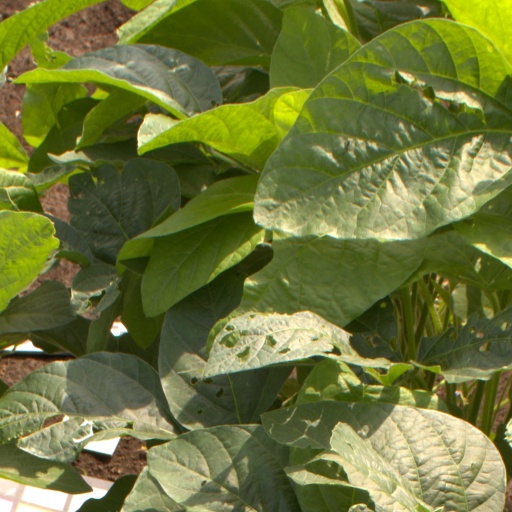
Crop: soybean